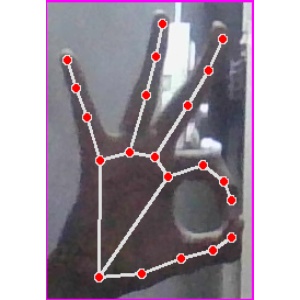
अक्षर: ण